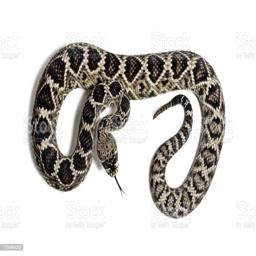
Animal: snakes